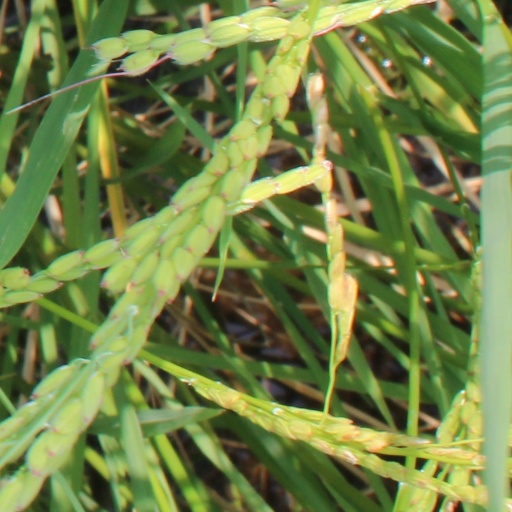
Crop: rice